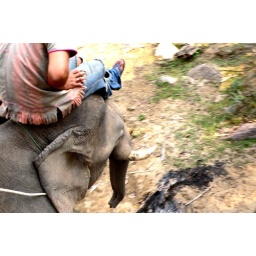
the best seat in the house